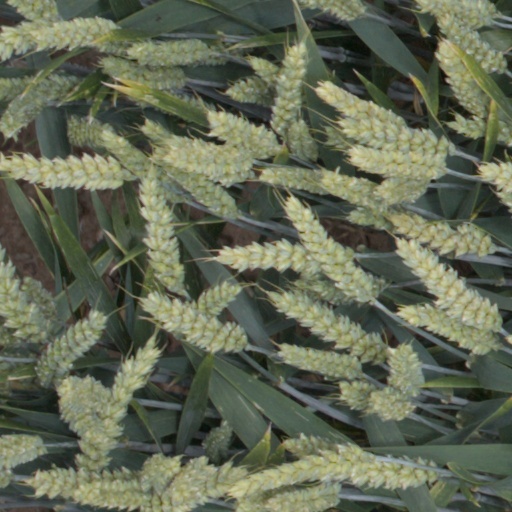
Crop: wheat